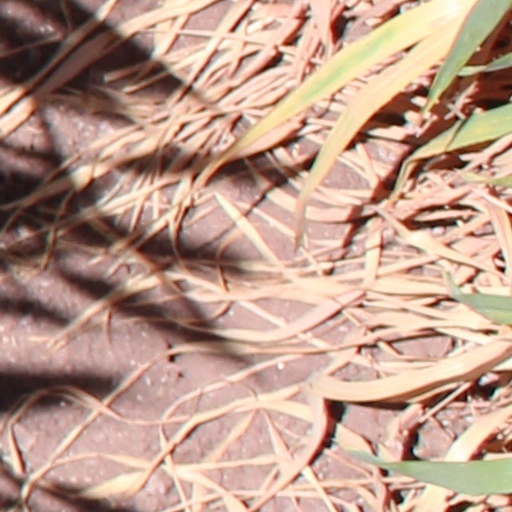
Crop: wheat